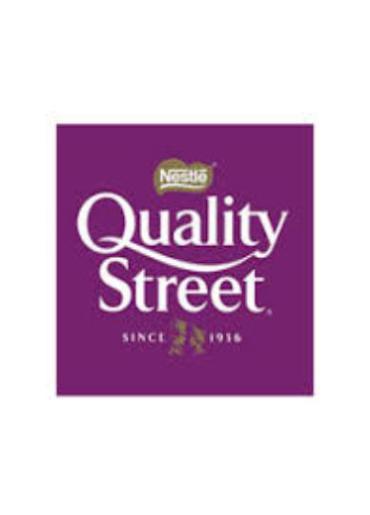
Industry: Food